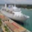
Label: ship